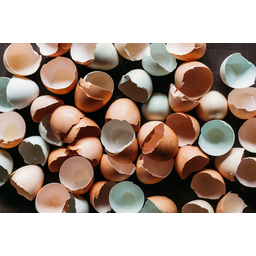
Label: trash